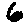
Label: 6